Abd al-Masih Salib al-Masudi

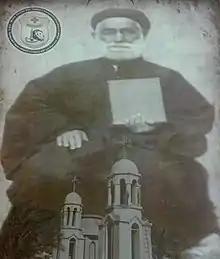
Priest Abd al-Masih Salib al-Masudi

Abd al-Masih Salib al-Mas'udi (1848–1935) was an Egyptian monk and author.